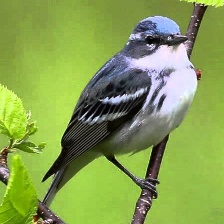
Species: CERULEAN WARBLER
Scientific name: SETOPHAGA CERULEA